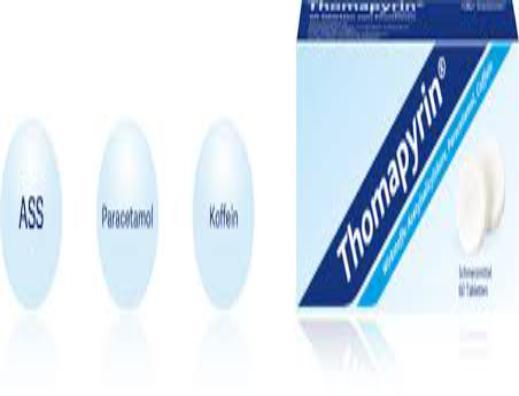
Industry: Medical